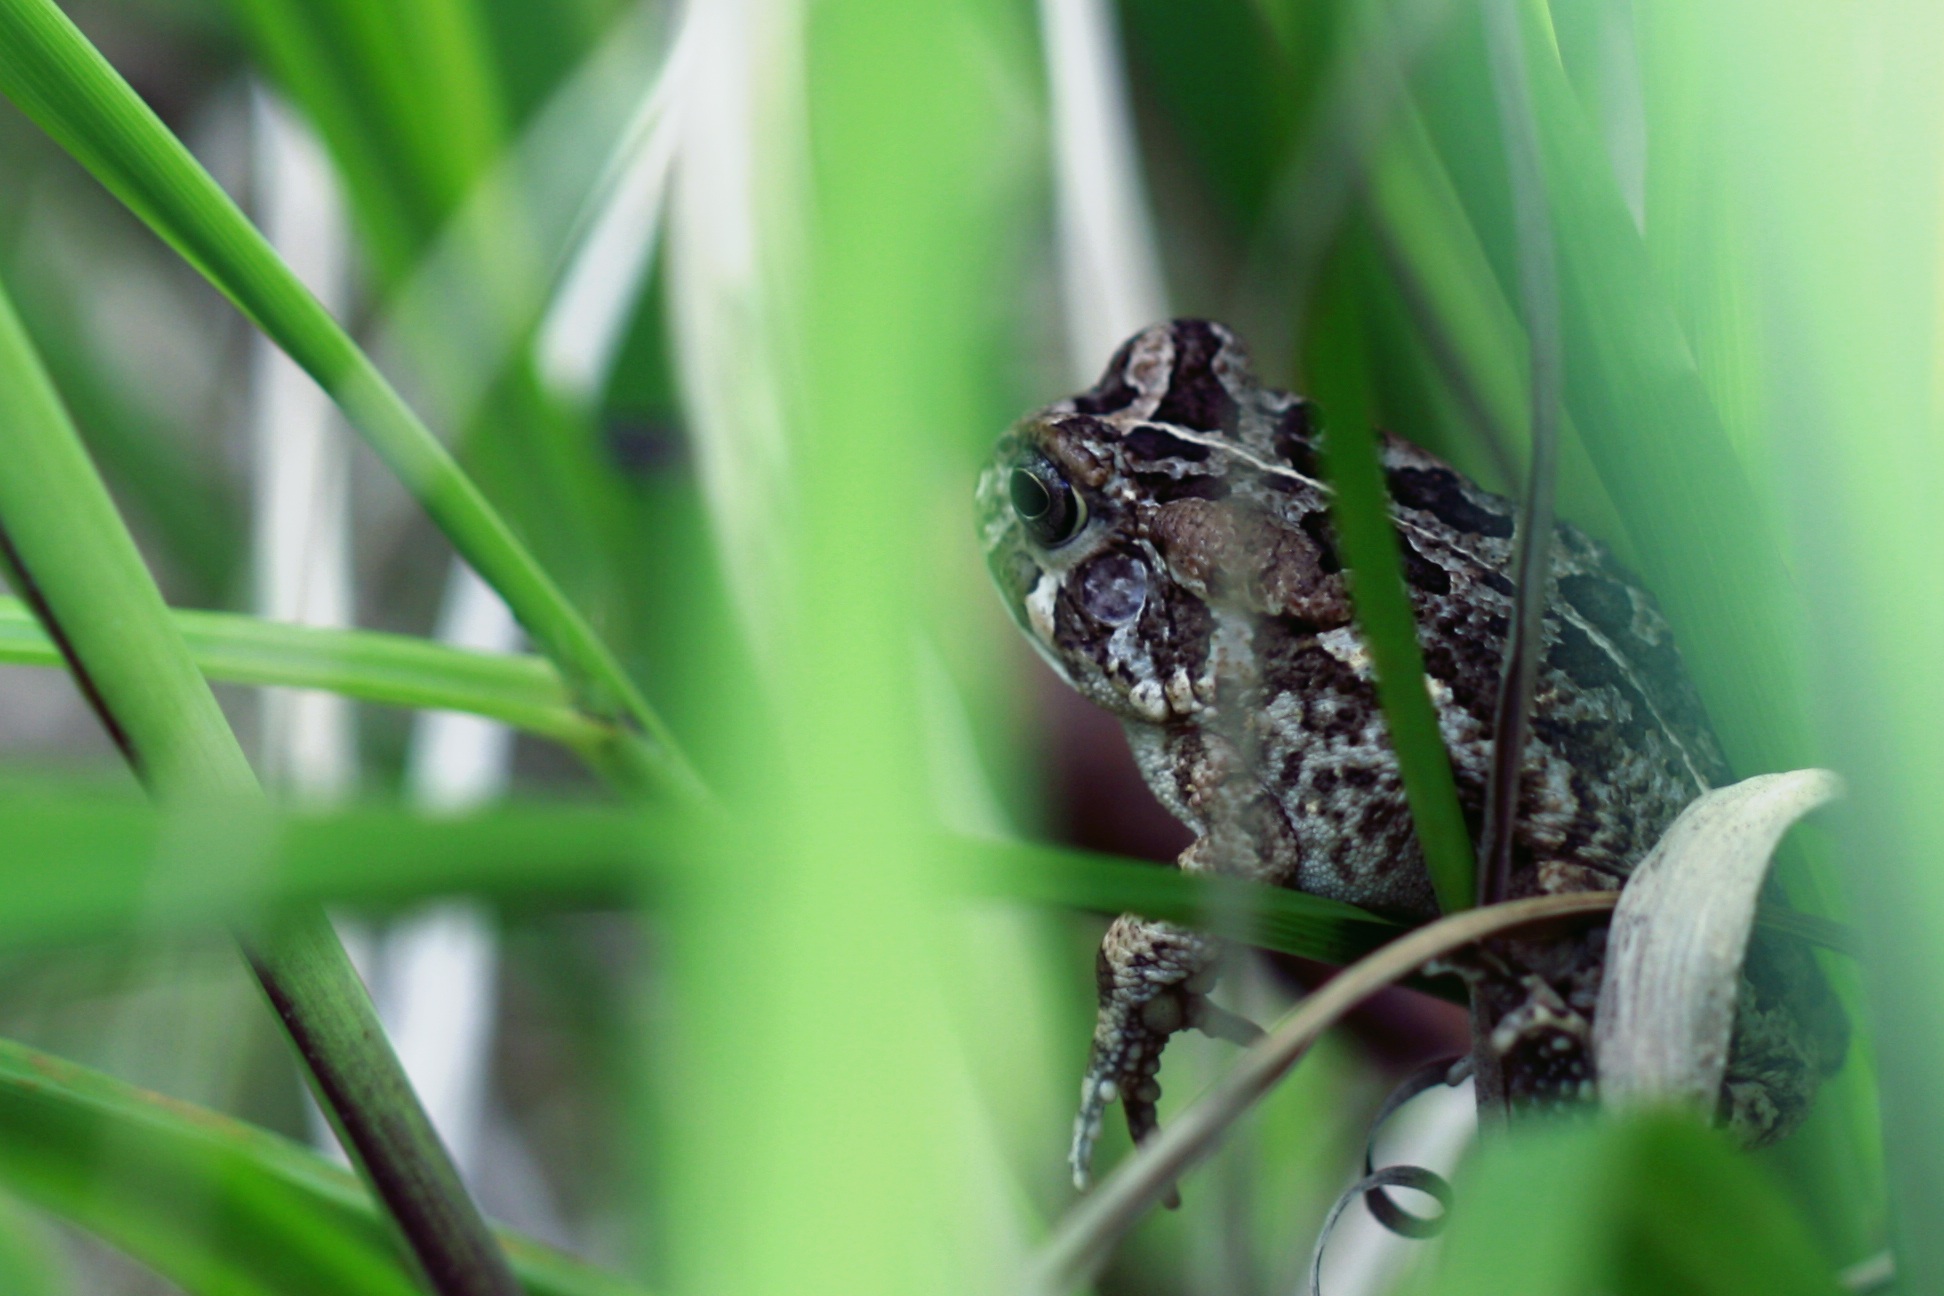
nature, grass, flower, wildlife, green, frog, reptile, amphibian, fauna, close up, vertebrate, macro photography